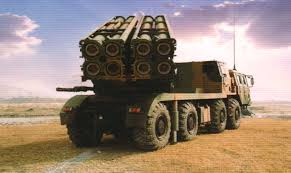
Label: Tornado